History of Chișinău

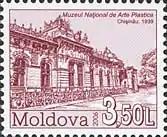
Museum of Fine Arts, 1939

On 1 January 1919 the Municipal Conservatoire (the Academy of Music) was created in Chişinău, in 1927 - the Faculty of Theology, in 1934 the subsidiary of the Romanian Institute of social sciences, in 1939 - municipal picture gallery. The Agricultural State University of Moldova was founded in 1933 in Chişinău. The Museum of Fine Arts was founded in 1939 by the sculptor Alexandru Plămădeală. Gurie Grosu was the first Metropolitan of Bessarabia.